Van Stadens River

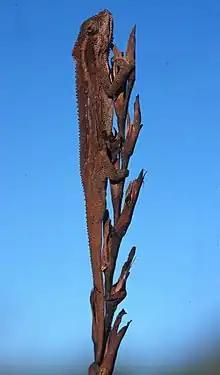
Smith's dwarf chameleon

The river’s catchment area is lush, making it ideal for many species of plants throughout the year. With two [biomes] adjacent to each other, fynbos and forest, the area is diverse in unique plant and animal life.